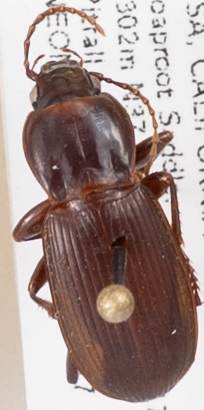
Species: Pterostichus ordinarius
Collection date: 2019-07-17
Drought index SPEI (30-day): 0.156
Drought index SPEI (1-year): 0.47
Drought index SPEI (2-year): -0.03